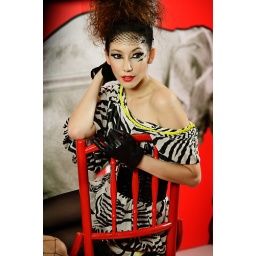
girl in red chair